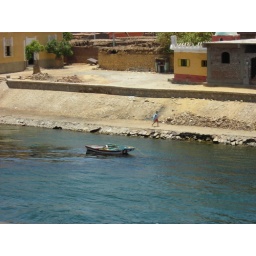
I love this picture, the little boy was waving to us on the ship. I love the colors of the buildings against the blue Nile.